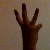
The image shows a hand gesture representing the number 6 in Indian Sign Language.